Johnny Marr

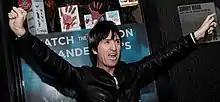
Johnny Marr returns to Athy to accept Made of Athy Award

In 2007 Marr was appointed as a visiting professor in music at the University of Salford, where he delivered an inaugural lecture (on 4 November 2008), and a series of workshops and masterclasses to students on the BA (Hons) Popular Music and Recording programme.